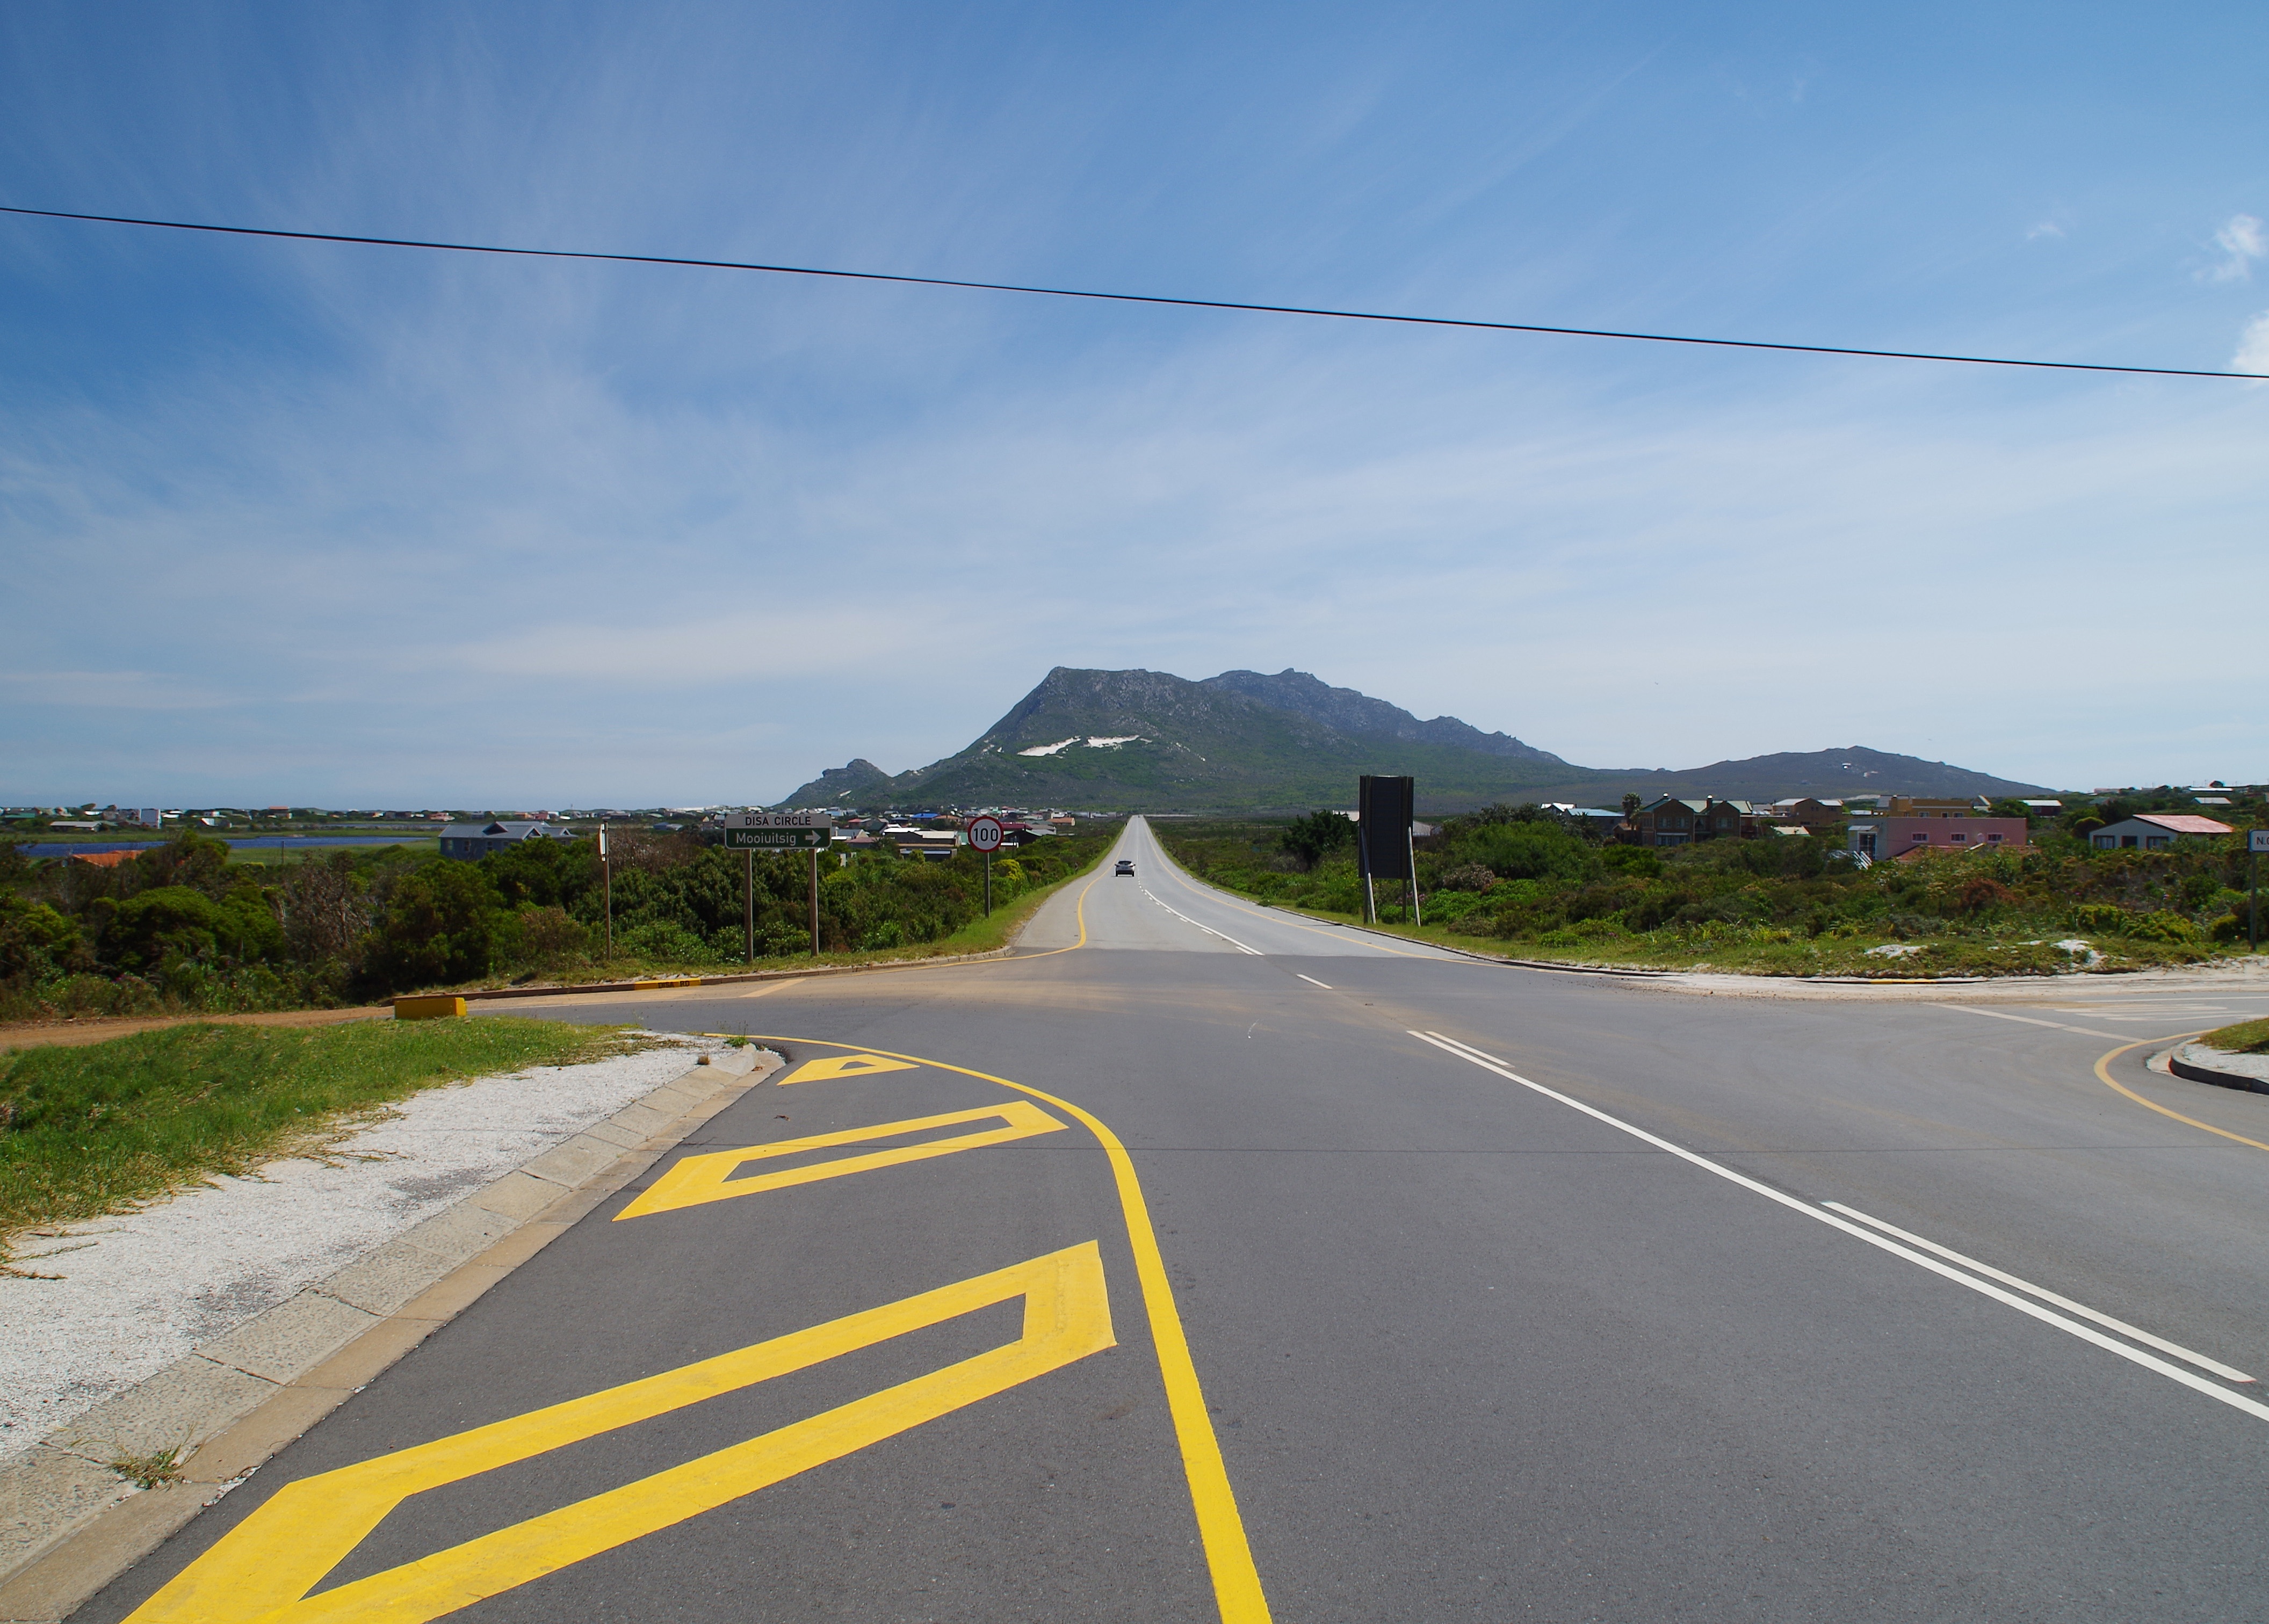
road, highway, driving, asphalt, lane, shoulder, road trip, infrastructure, road surface, residential area, nonbuilding structure, controlled access highway